Zimmerman House (Manchester, New Hampshire)

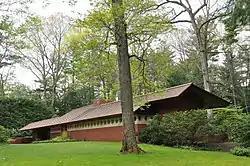

The Zimmerman House is a house museum in the North End neighborhood of Manchester, New Hampshire. Built in 1951, it is the first of two houses in New Hampshire designed by Frank Lloyd Wright (the other is the Toufic H. Kalil House, built in 1955 on the same street), and one of a modest number of Wright designs in the northeastern United States. The house was built for Dr. Isadore Zimmerman and his wife Lucille. The house is now owned by the Currier Museum of Art because of the Zimmermans' decision to donate the home to the public after their death. The museum provides tours of the building, which is the only legal access to the grounds. It was listed on the National Register of Historic Places in 1979.